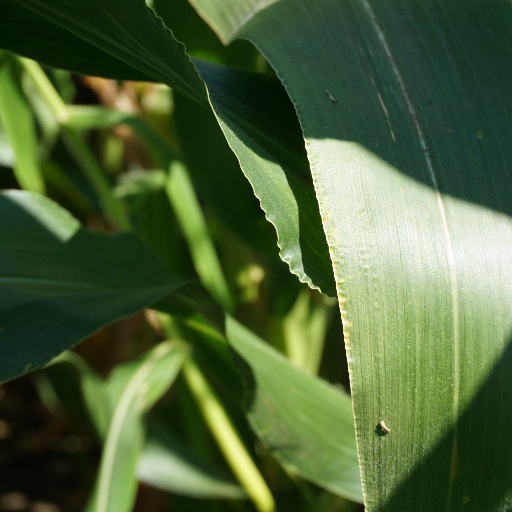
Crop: maize; corn